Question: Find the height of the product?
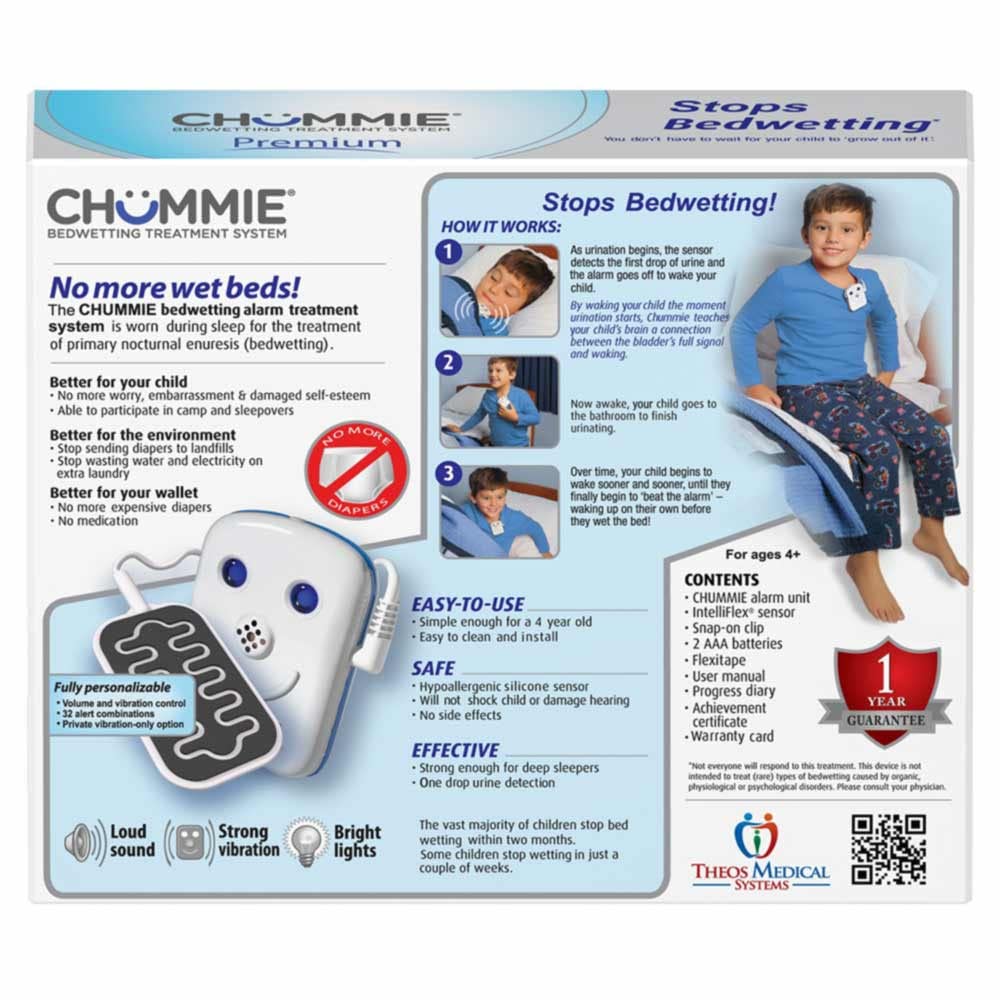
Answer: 2.0 inch